Army–Navy Game

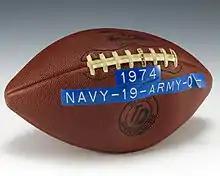
The 1974 Army–Navy Game with the game's final score (Navy 19, Army 0) on a football

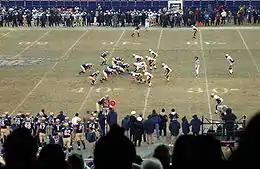
The 2002 Army–Navy Game at Giants Stadium with Navy in dark and Army in white

The first game between Army and Navy was on November 29, 1890. Since then, the two academies have played annually in all but ten years, and have played in consecutive annual games every season since 1930. Throughout its history, the game has been played in several neutral locations, including New York City and Baltimore, but it is most commonly played in Philadelphia, which is roughly equidistant from the two academies. Historically played on the Saturday after Thanksgiving (a date on which most other major college football teams end their regular seasons), the game is now played on the second Saturday in December and is traditionally the last regular-season game played in NCAA Division I football.